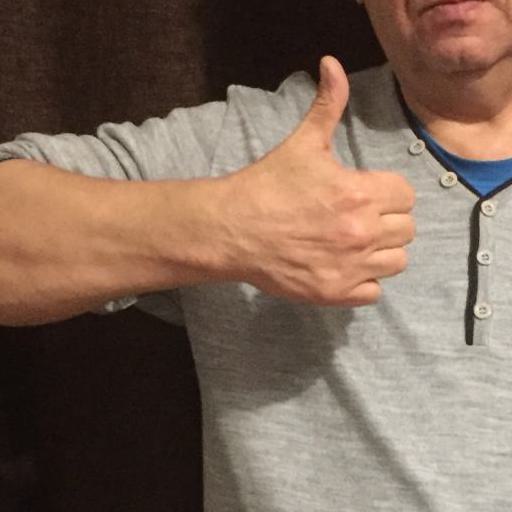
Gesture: like